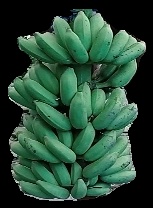
Variety: elakki-bale
Grade: grade1